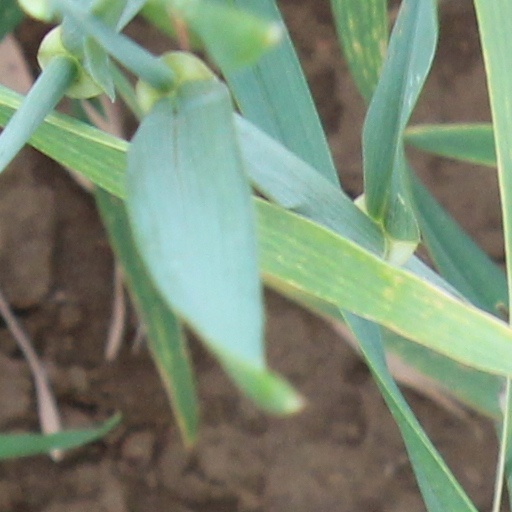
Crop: wheat